People's Square station (Shanghai Metro)

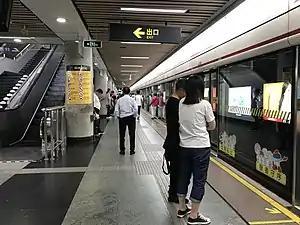
Line 1 platform

People's Square is a large interchange station of the Shanghai Metro, located below People's Square, also next to People's Park and Nanjing Road, in the city center of Shanghai. The station is one of the busiest metro stations in mainland China, handling a peak daily traffic of over 700,000 passengers.